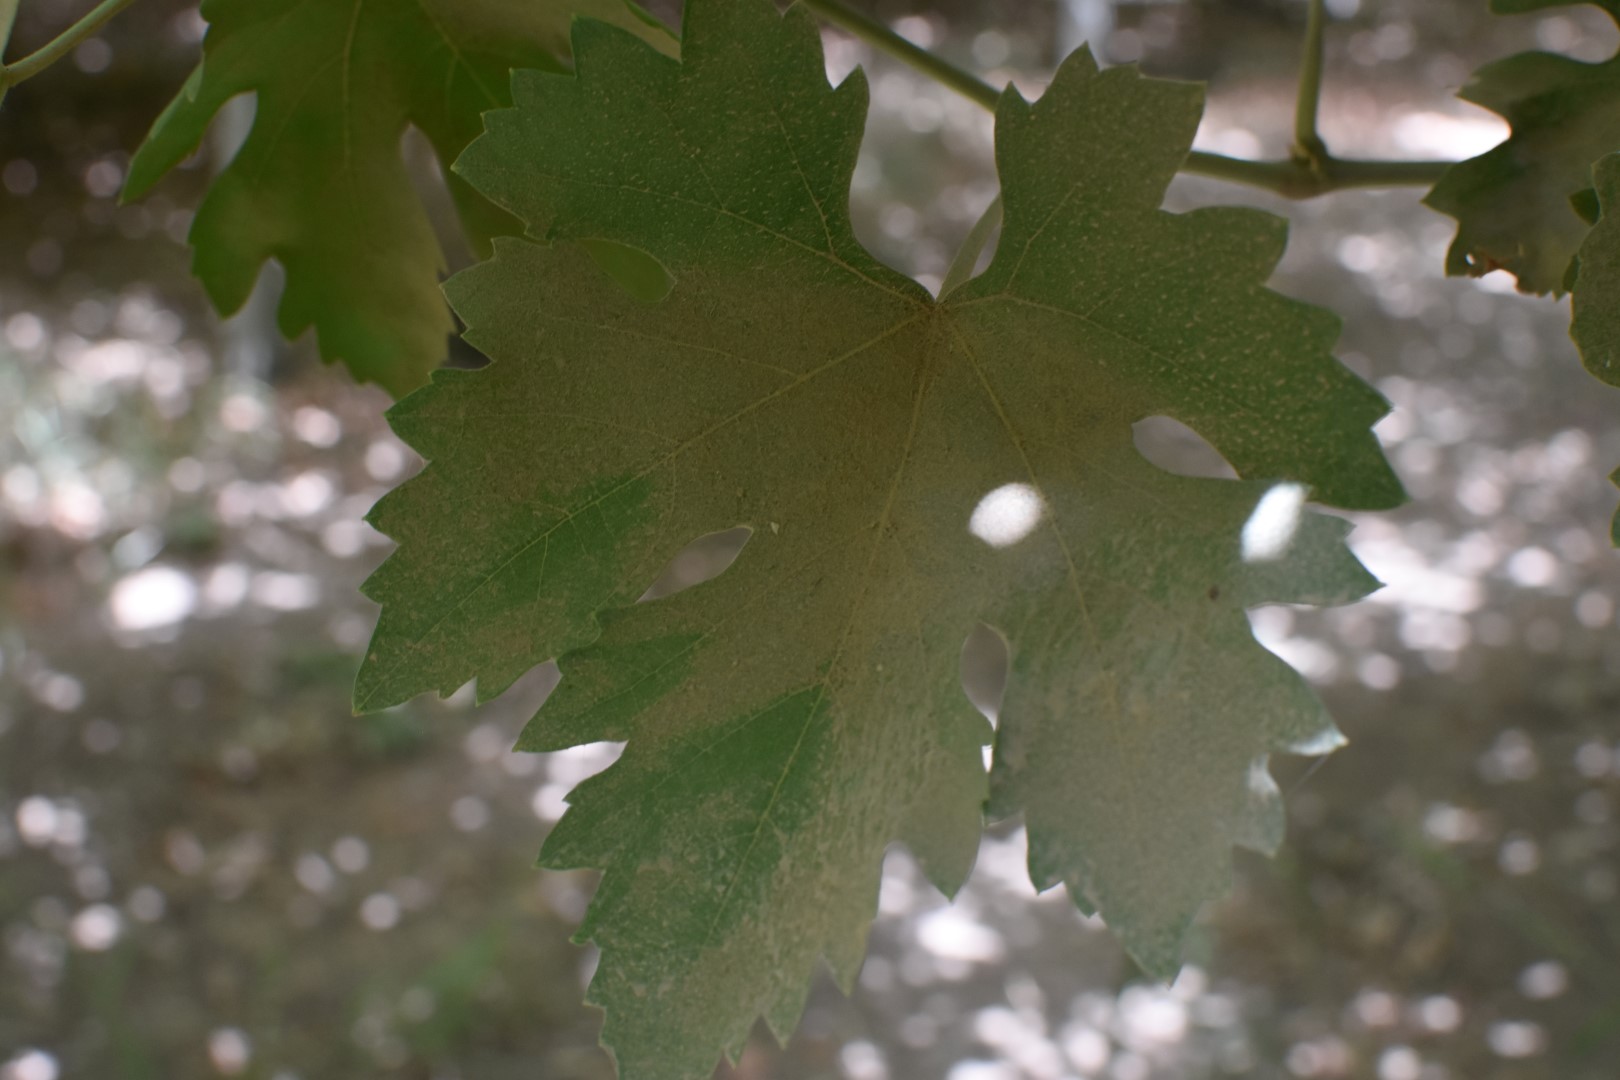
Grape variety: Riasi